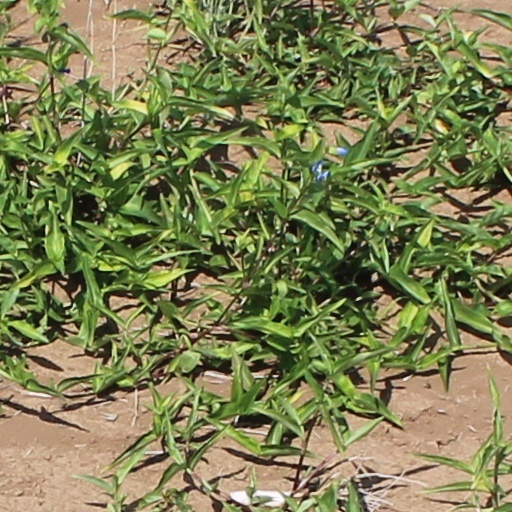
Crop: wheat